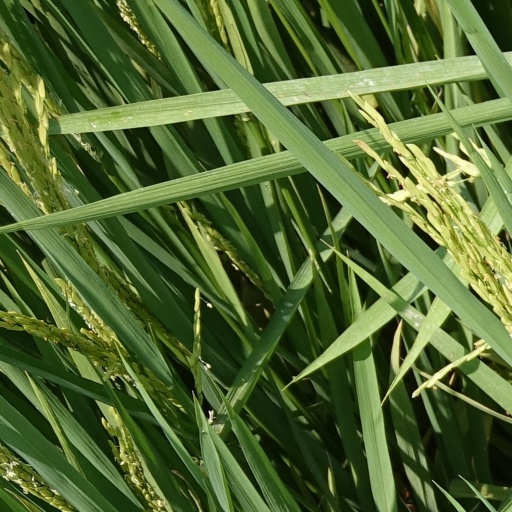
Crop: rice